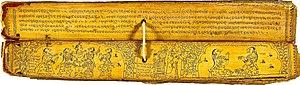
Le Gita-Govinda est un célèbre poème de l'hindouisme, dû à Jayadeva, remarquable tant par la forme que par le fond.